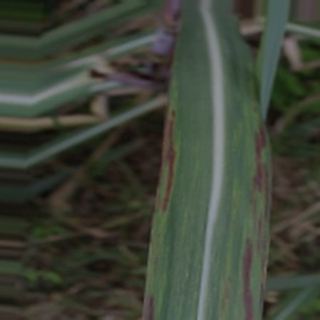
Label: sugarcane_bacterial_blight